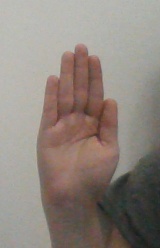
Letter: seen